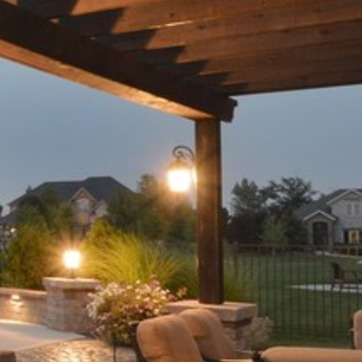
Material: glass